Sara Evans

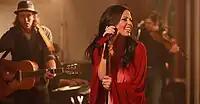
A view of Sara Evans performing in concert.

In mid-2011, Evans served as the opening act for Rascal Flatts on their Flatts Fest tour. The duo continued touring through 2012. Also in 2011, "A Little Bit Stronger" was nominated for Single of the Year by the Country Music Association Awards. The program also nominated Evans for Female Vocalist of the Year. The Academy of Country Music Awards also nominated Evans for Female Vocalist of the Year in 2011.